Ernest Entwistle Cheesman

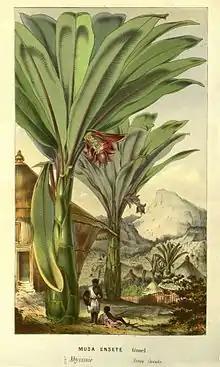

Ernest Entwistle Cheesman (21 September 1898 Wood Green - 9 January 1983 Weybridge), was an English botanist noted in particular for his work on the banana family Musaceae.